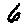
Label: 6